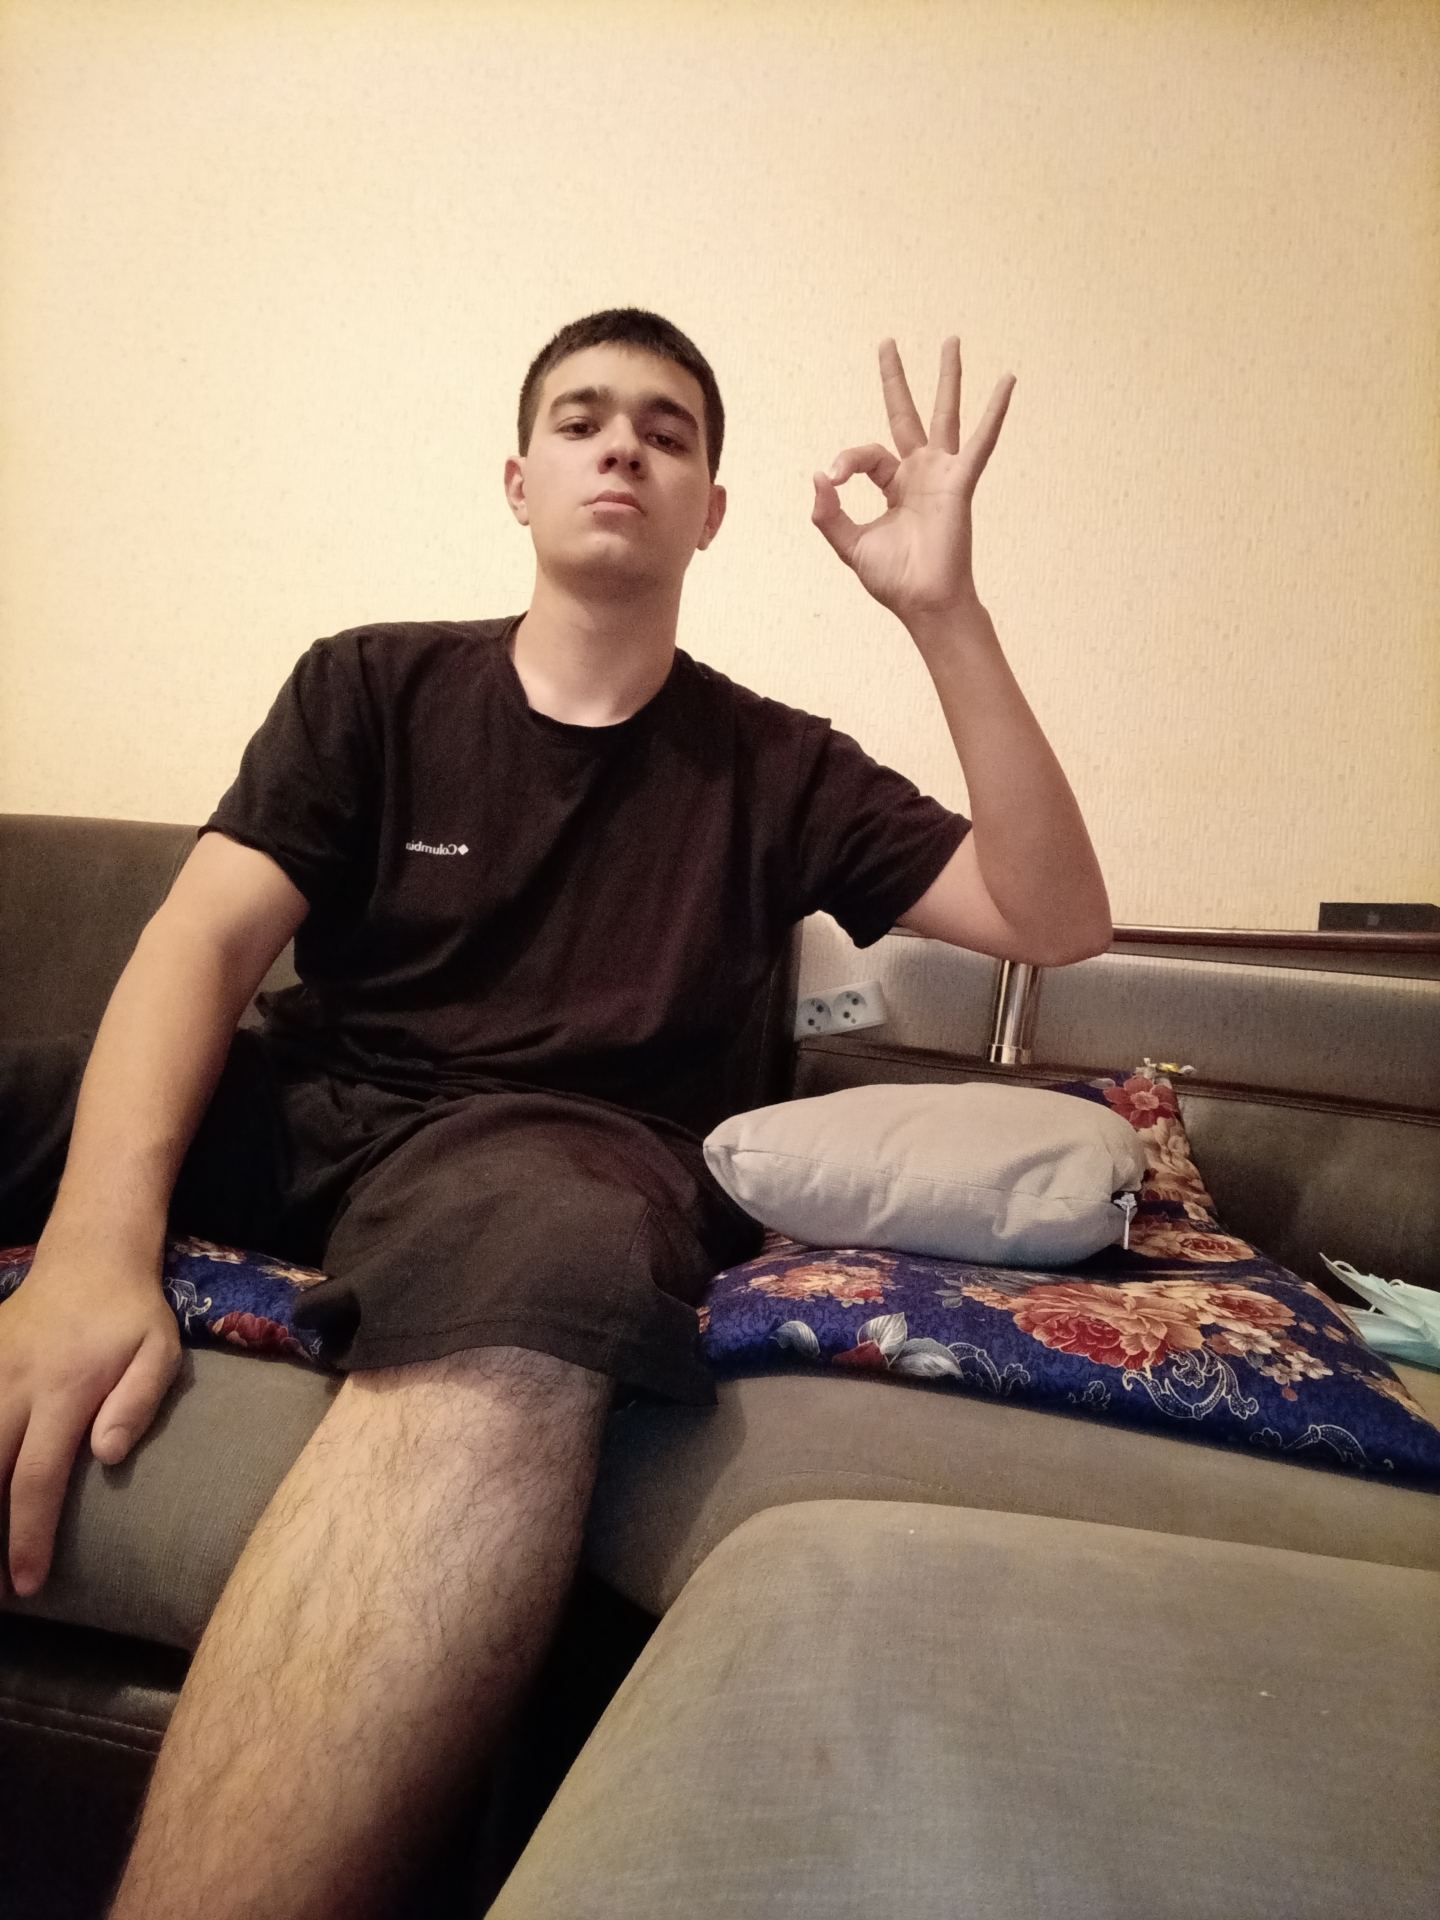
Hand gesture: ok